Sofija Kymantaitė-Čiurlionienė

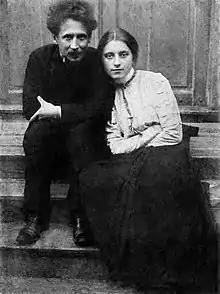
Kymantaitė and Čiurlionis in 1908

She met her future husband Mikalojus Konstantinas Čiurlionis at the opening of the First Lithuanian Art Exhibition in January 1907. At the time, she was engaged to Zygmunt Ruszczyc, a manor owner from Širvintos. Kymantaitė and Čiurlionis met again in November 1907 at an event commemorating Vincas Kudirka during which she delivered a speech and he played a piano. After the event, he asked her to teach him Lithuanian. She agreed, teaching him three times a week using a Lithuanian grammar by Jonas Jablonskis and a Lithuanian folk song collection by Antanas Juška. In summer 1908, they spent some time in Palanga and then visited their families in Plungė and Druskininkai to inform them about their engagement. They wed on 1 January 1909 in . The couple departed to Saint Petersburg to further Čiurlionis' artistic career. They returned to Lithuania to spend the summer in Druskininkai, Vilnius, and Plungė. In fall 1909, Čiurlionis returned alone to Saint Petersburg. When Čiurlionienė visited him around Christmas, she found him in deep depression and barely aware of his surroundings. He was placed in a sanatorium in Marki near Warsaw. She remained in Lithuania and gave birth to their daughter on 12 June 1910. Čiurlionis never saw his daughter – he caught cold, developed pneumonia, and died on 10 April 1911 in Marki.